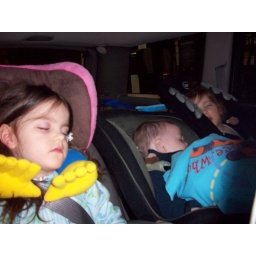
The kids crashed in the car on the way back from pickin the girls up from Gram-C and Pa-Pa